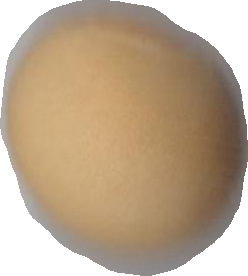
Variety: Grobogan